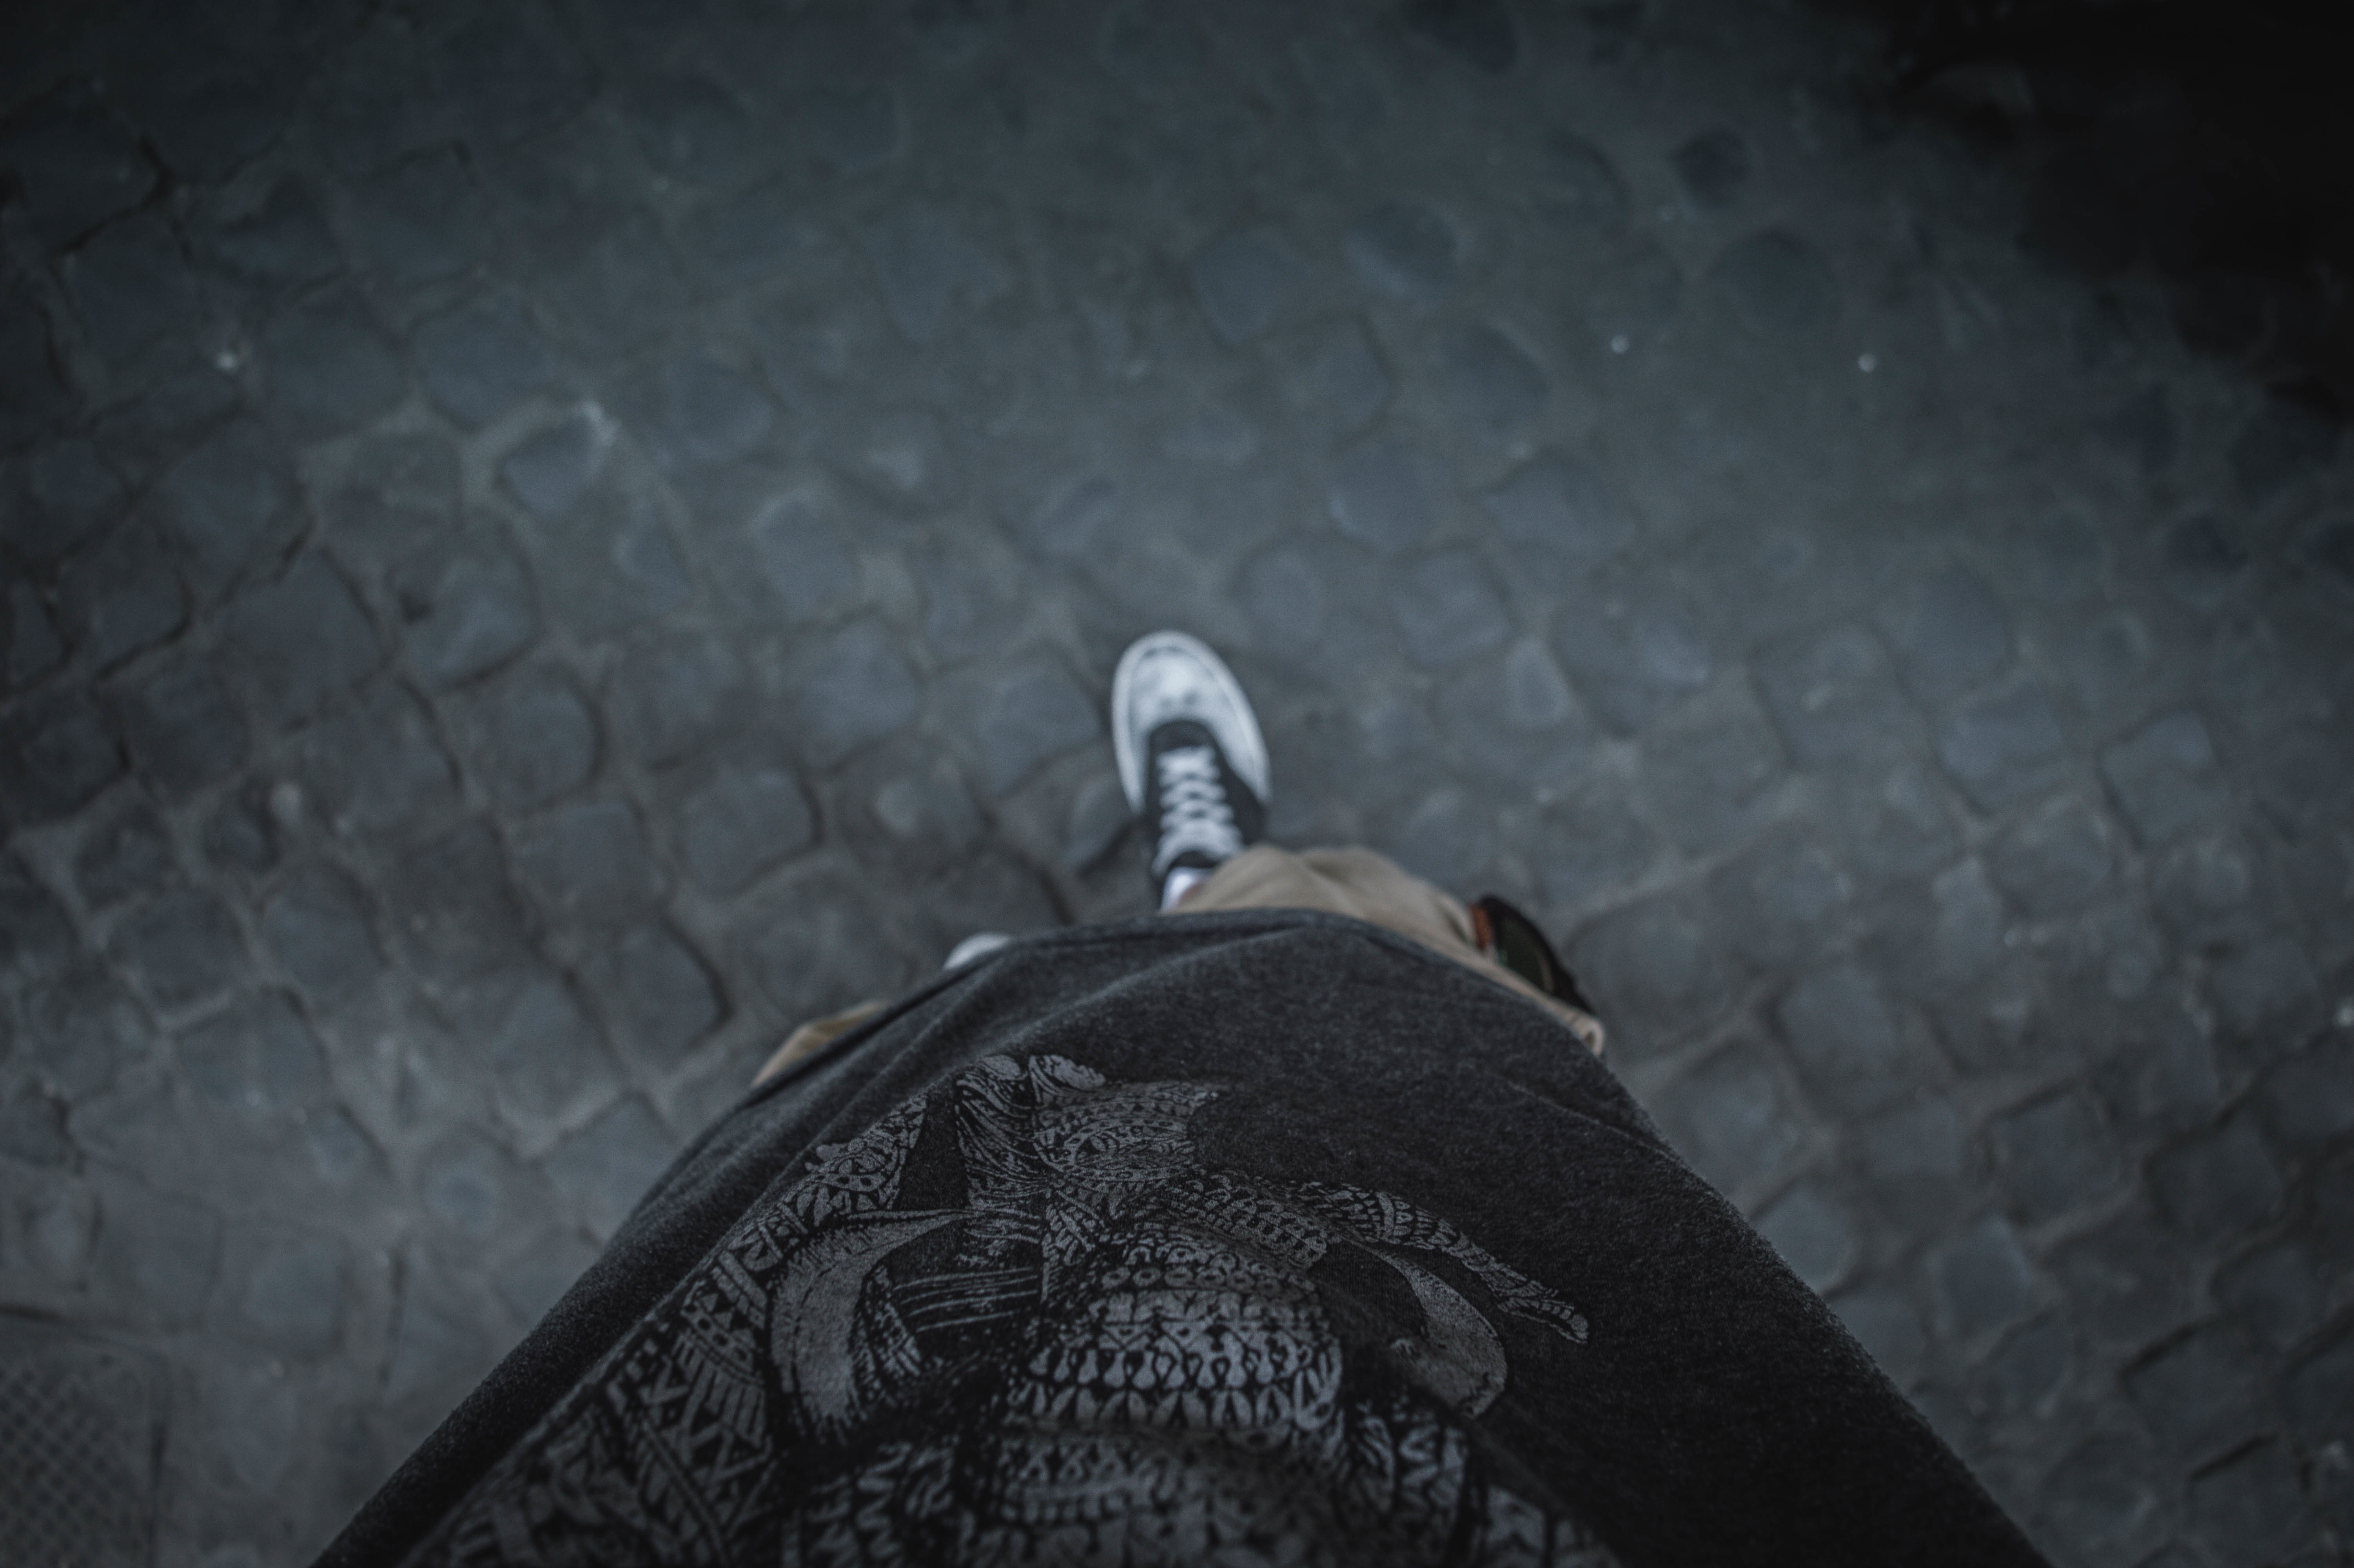
darkness, black, monochrome, screenshot, computer wallpaper